The Sentinel (video game)

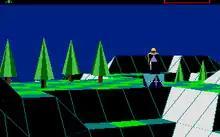
Atari ST screenshot

In "The Sentinel", the player takes the role of a "Synthoid" (called just "robot" in the US version), a telepathic robot who has to take control of a number of surreal, checkered landscapes of hills and valleys, by climbing from the lowest spot, where the hunt begins, to the highest platform, over which the Sentinel looms.